Jamie Whincup

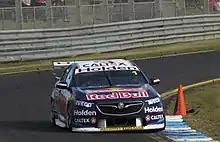
Whincup and Paul Dumbrell on their way to winning at the 2018 Sandown 500

2017 saw Triple Eight become the official Holden factory squad under the banner Red Bull Holden Racing Team. Whincup and Triple Eight were in the shadow of Dick Johnson Racing Team Penske being out qualified and outraced by their drivers Scott McLaughlin and Fabian Coulthard. Whincup however proved, despite a lack of poles and wins by his standards, that consistency was key to his eventual championship win which he recorded in the final race in Newcastle after McLaughlin had received 3 penalties relegating him behind the 11th position he needed to win the championship. Whincup not only won his record seventh title but also the final race win for the Australian built Commodore.